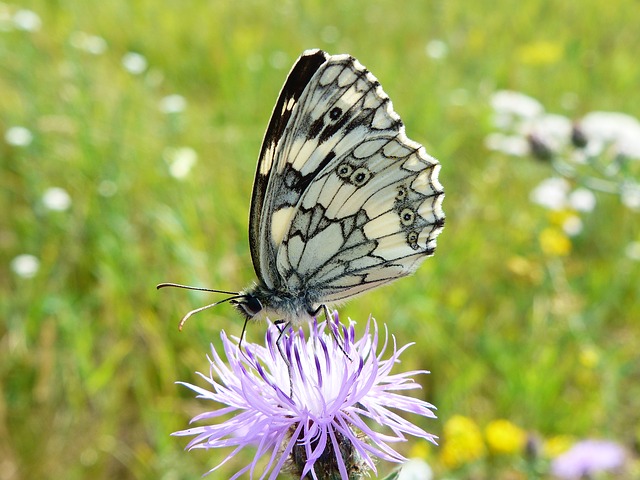
Label: butterfly